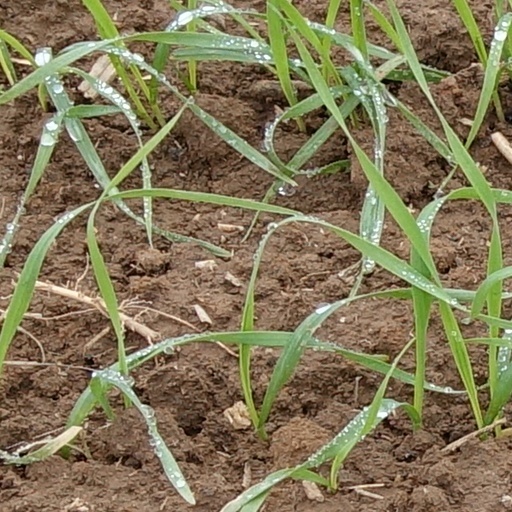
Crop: wheat